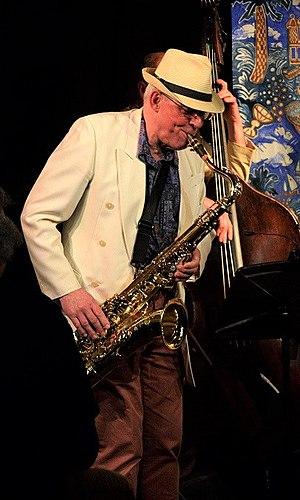
Alan Wakeman, né le 13 octobre 1947 à Hammersmith, dans l'ouest de Londres, est un saxophoniste britannique ayant notamment joué avec le groupe Soft Machine en 1976 sur l'album Softs, ainsi qu'avec David Essex. Il est le cousin du claviériste Rick Wakeman.